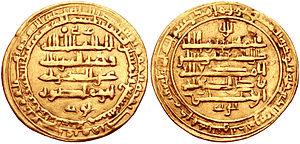
Hassan, dit Rokn o-dowleh ou Rukn ad-Dawla, fut le premier sultan bouyide d'Ispahan de 932 à septembre 976.
Cette liste présente les dirigeants de la Perse et de l'Iran.